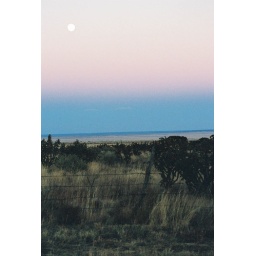
notice the dark blue of evening creeps in from the horizon, moving into the sky to engulf the moon.